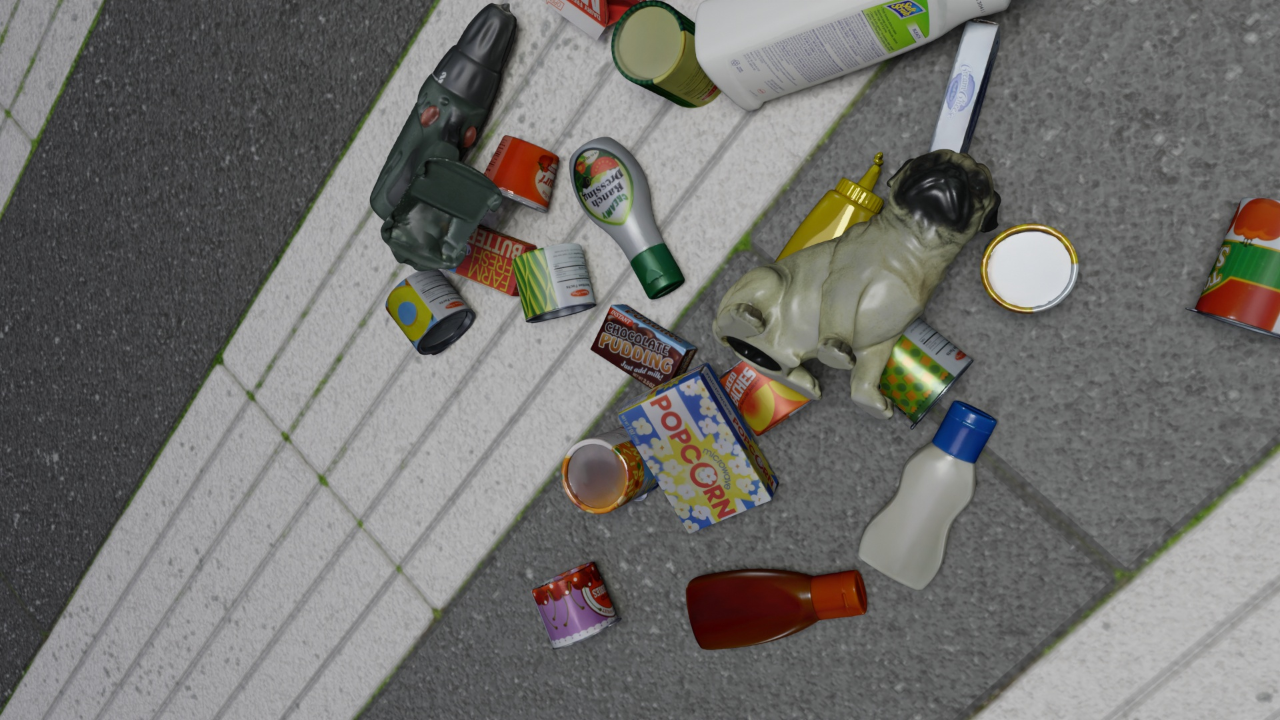
Question:
What are the five normalized (x, y) points between 0 and 1 in the image that outline the grasp plane for the cylindrical can of corn? Your answer should be as Grasp center: [], Left finger base: [], Right finger base: [], Left finger tip: [], Right finger tip: [].
Answer: Grasp center: [0.832031, 0.373611], Left finger base: [0.84375, 0.481944], Right finger base: [0.821094, 0.266667], Left finger tip: [0.842187, 0.484722], Right finger tip: [0.821094, 0.283333]